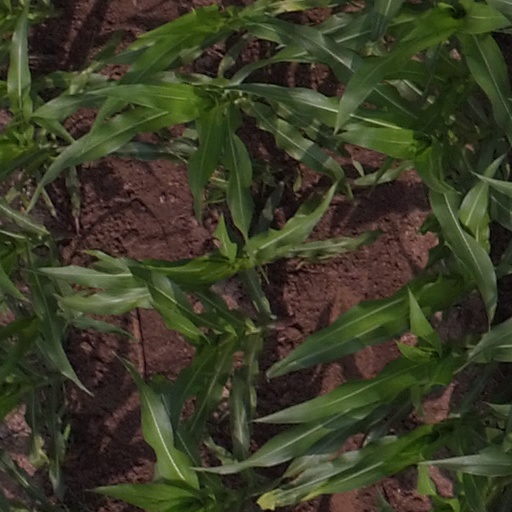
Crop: maize; corn